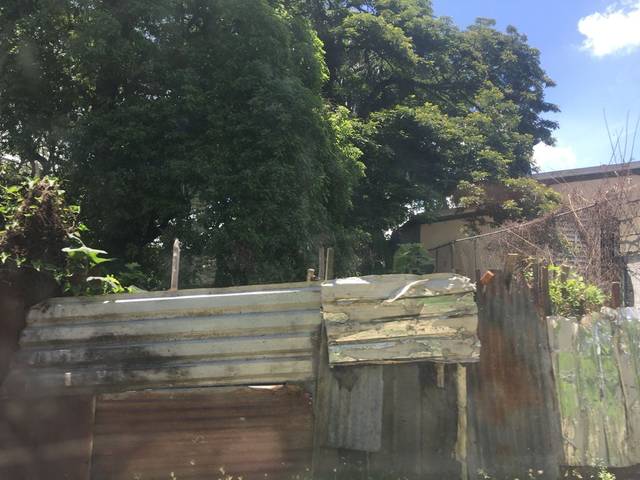
Region: Dominican Republic
Coordinates: 19.444, -70.709